Mockery

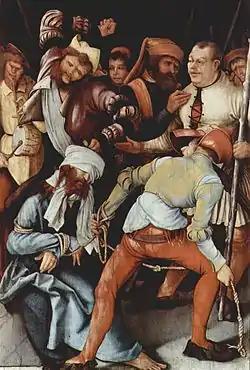
The mocking of Jesus, here as depicted by Matthias Grünewald, is an historically popular theme for artists.

Mockery or mocking is the act of insulting or making light of a person or other thing, sometimes merely by taunting, but often by making a caricature, purporting to engage in imitation in a way that highlights unflattering characteristics. Mockery can be done in a lighthearted and gentle way, but can also be cruel and hateful, such that it "conjures images of corrosion, deliberate degradation, even subversion; thus, 'to laugh at in contempt, to make sport of' (OED)". Mockery appears to be unique to humans, and serves a number of psychological functions, such as reducing the perceived imbalance of power between authority figures and common people. Examples of mockery can be found in literature and the arts.